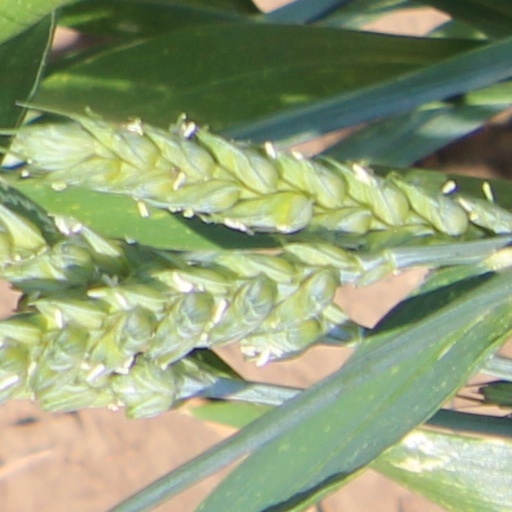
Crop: wheat